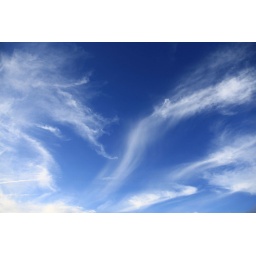
cloud in blue sky